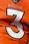
Number: 3